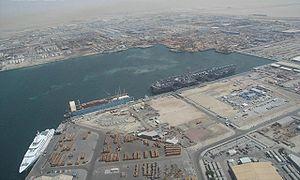
Jebel Ali est une ville des Émirats arabes unis, située à 35 km au sud-ouest de la ville de Dubaï, la capitale de l'émirat du même nom, à proximité de Palm Jebel Ali.